Mukim Sungai Kebun

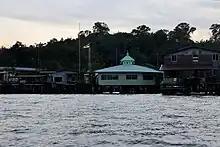
Balai Ibadat Nur Taqwa of Kampong Ujung Kelinik.

Formerly known as Kampong Antarabangsa (International Village), is another village that was renamed to the less upscale Kampong Ujong Kelinik. Kampong Ujung Kelinik was almost completely extinct after a fire disaster in 2002. The village was a donation of land from Kampong Sungai Siamas where there used to be a government medical clinic. The clinic was named Kelinik Sultan Omar 'Ali Saifuddien and it was built in 1953 in an area that looked like an island where at that time there were no houses built around the area. But at that time, in Ujung Kelinik, there was a place where it was used as a waiting place for rice farmers to get supplies of goods brought from various places such as Lawas, Sundar and Tarusan for their merchandise.